Mediterranean tropical-like cyclone

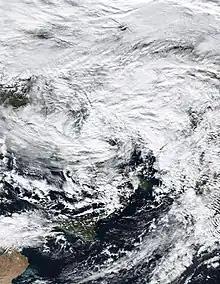
Medicane Hannelore on 21 January 2023.

Storm Daniel was named by the Hellenic National Meteorological Service on 4 September and was expected to bring heavy rainfall and heavy winds in Greece, especially in Greece's Thessaly region. On 5 September, the city of Volos was flooded extensively. The village of Zagora recorded 754 mm of rain in 24 hours, a record for Greece. The total rainfall reached 1,096 mm. As of 10 September, sixteen people are confirmed to have died in Greece, seven people are confirmed dead in Turkey, and four people are confirmed to have lost their lives in Bulgaria. Extensive flooding occurred in the plain of Thessaly, in Palamas, Karditsa and the city of Larisa and hundreds civilians were rescued. The flood water covered a region of about 720 square kilometers. In the Halkidiki region, several seaside villages such as Ierissos experienced damage due to the heavy wind. In the seaside village of Toroni in Halkidiki a canoeing woman got swept away by the wind but was later found. The torrential rainfall was a result of a cut-off low. Early on 9 September, the system showed signs of subtropical transition. Later on that same day, it developed a warm core while an ASCAT pass recorded sustained winds of 45 knots before making landfall near Benghazi, Libya. In Libya, the storm caused flooding in Marj, and the failure of two dams in Derna, and the Jabal al Akhdar district, as well as Benghazi, Susa, and Misrata. The resultant flooding and heavy rain caused the deaths of at least 5,900 people in the country, making it, by a very wide margin, the deadliest Mediterranean tropical-like cyclone on record, prompting a state of emergency to be declared by Libyan authorities.